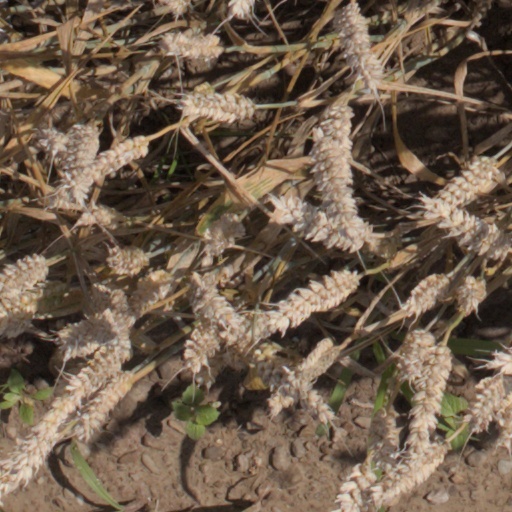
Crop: wheat